Mikhail Yakushin

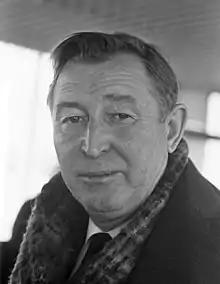
Mikhail Yakushin in 1967

Mikhail Iosifovich Yakushin (Russian: Михаил Иосифович Якушин; 15 November 1910 – 3 February 1997) was a Russian football and field hockey player, later a manager of Dynamo Moscow and the USSR.